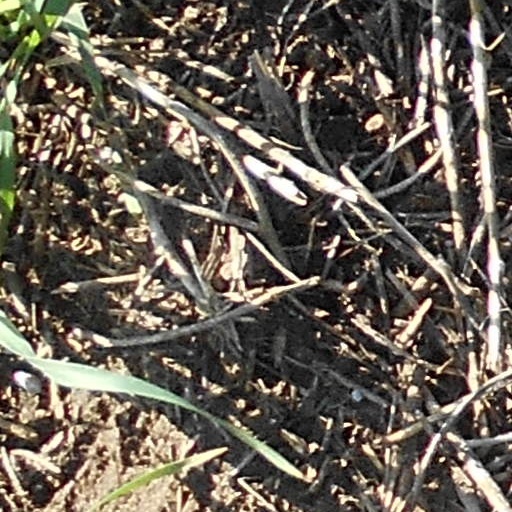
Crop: wheat